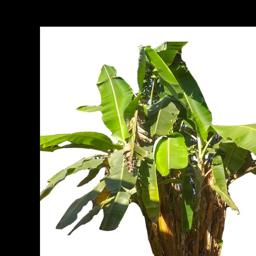
Label: MALBHOG LEAF